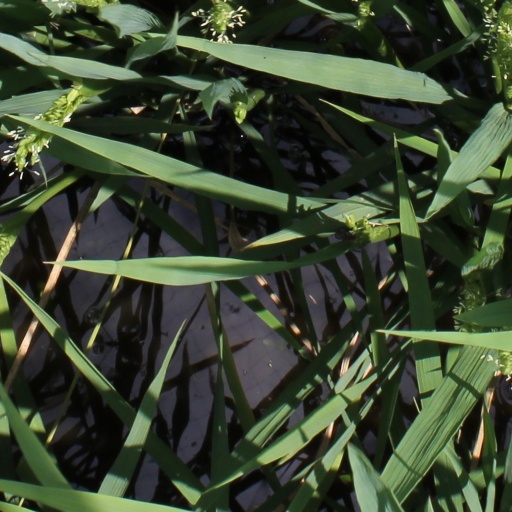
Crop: rice